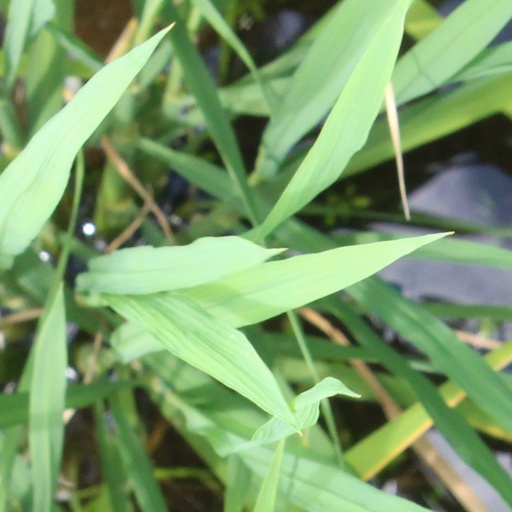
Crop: rice